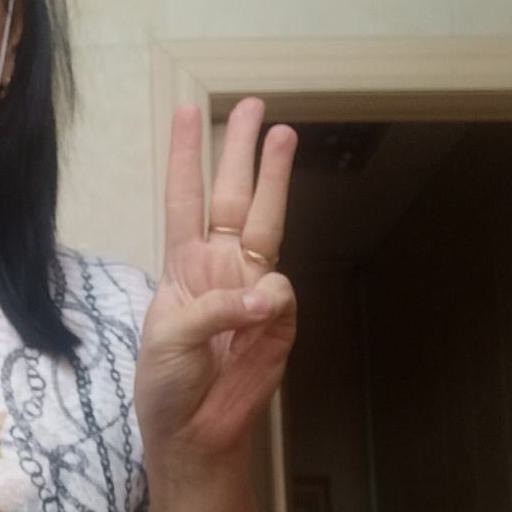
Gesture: three